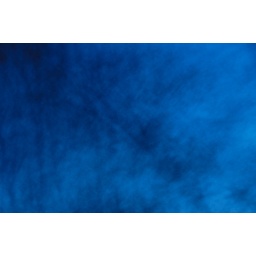
just the evening sky in the forest where I had BBQ today